Pennsylvania Junior Academy of Science

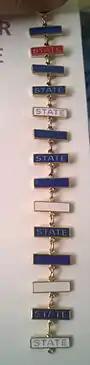
An example PJAS Pin and Bars from a senior in 2014.

The PJAS State Meeting is a multi-day event occurring from a Sunday to Tuesday in mid-May at Pennsylvania State University's Park campus. Students who earned a 1st Award at their Regional Meeting are invited to present their research again where additional monetary awards and scholarships can be earned. Students stay in university dorms and eat in the dining halls.